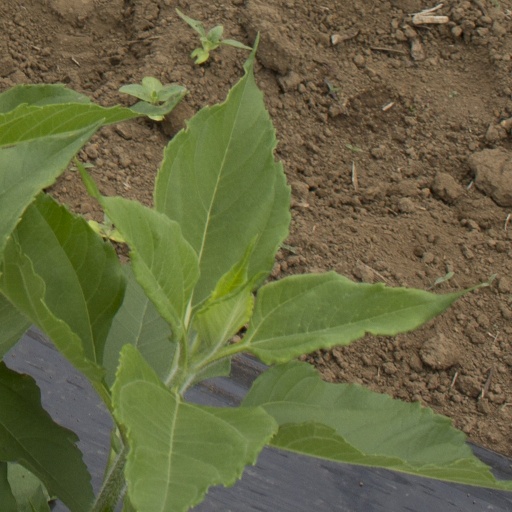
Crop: Jerusalem artichoke